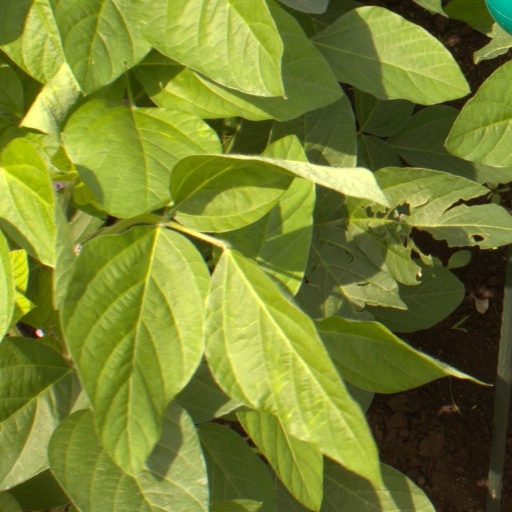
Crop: soybean